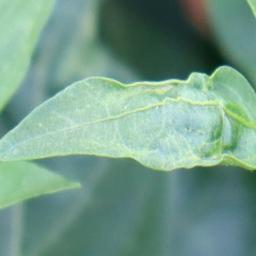
Label: healthy